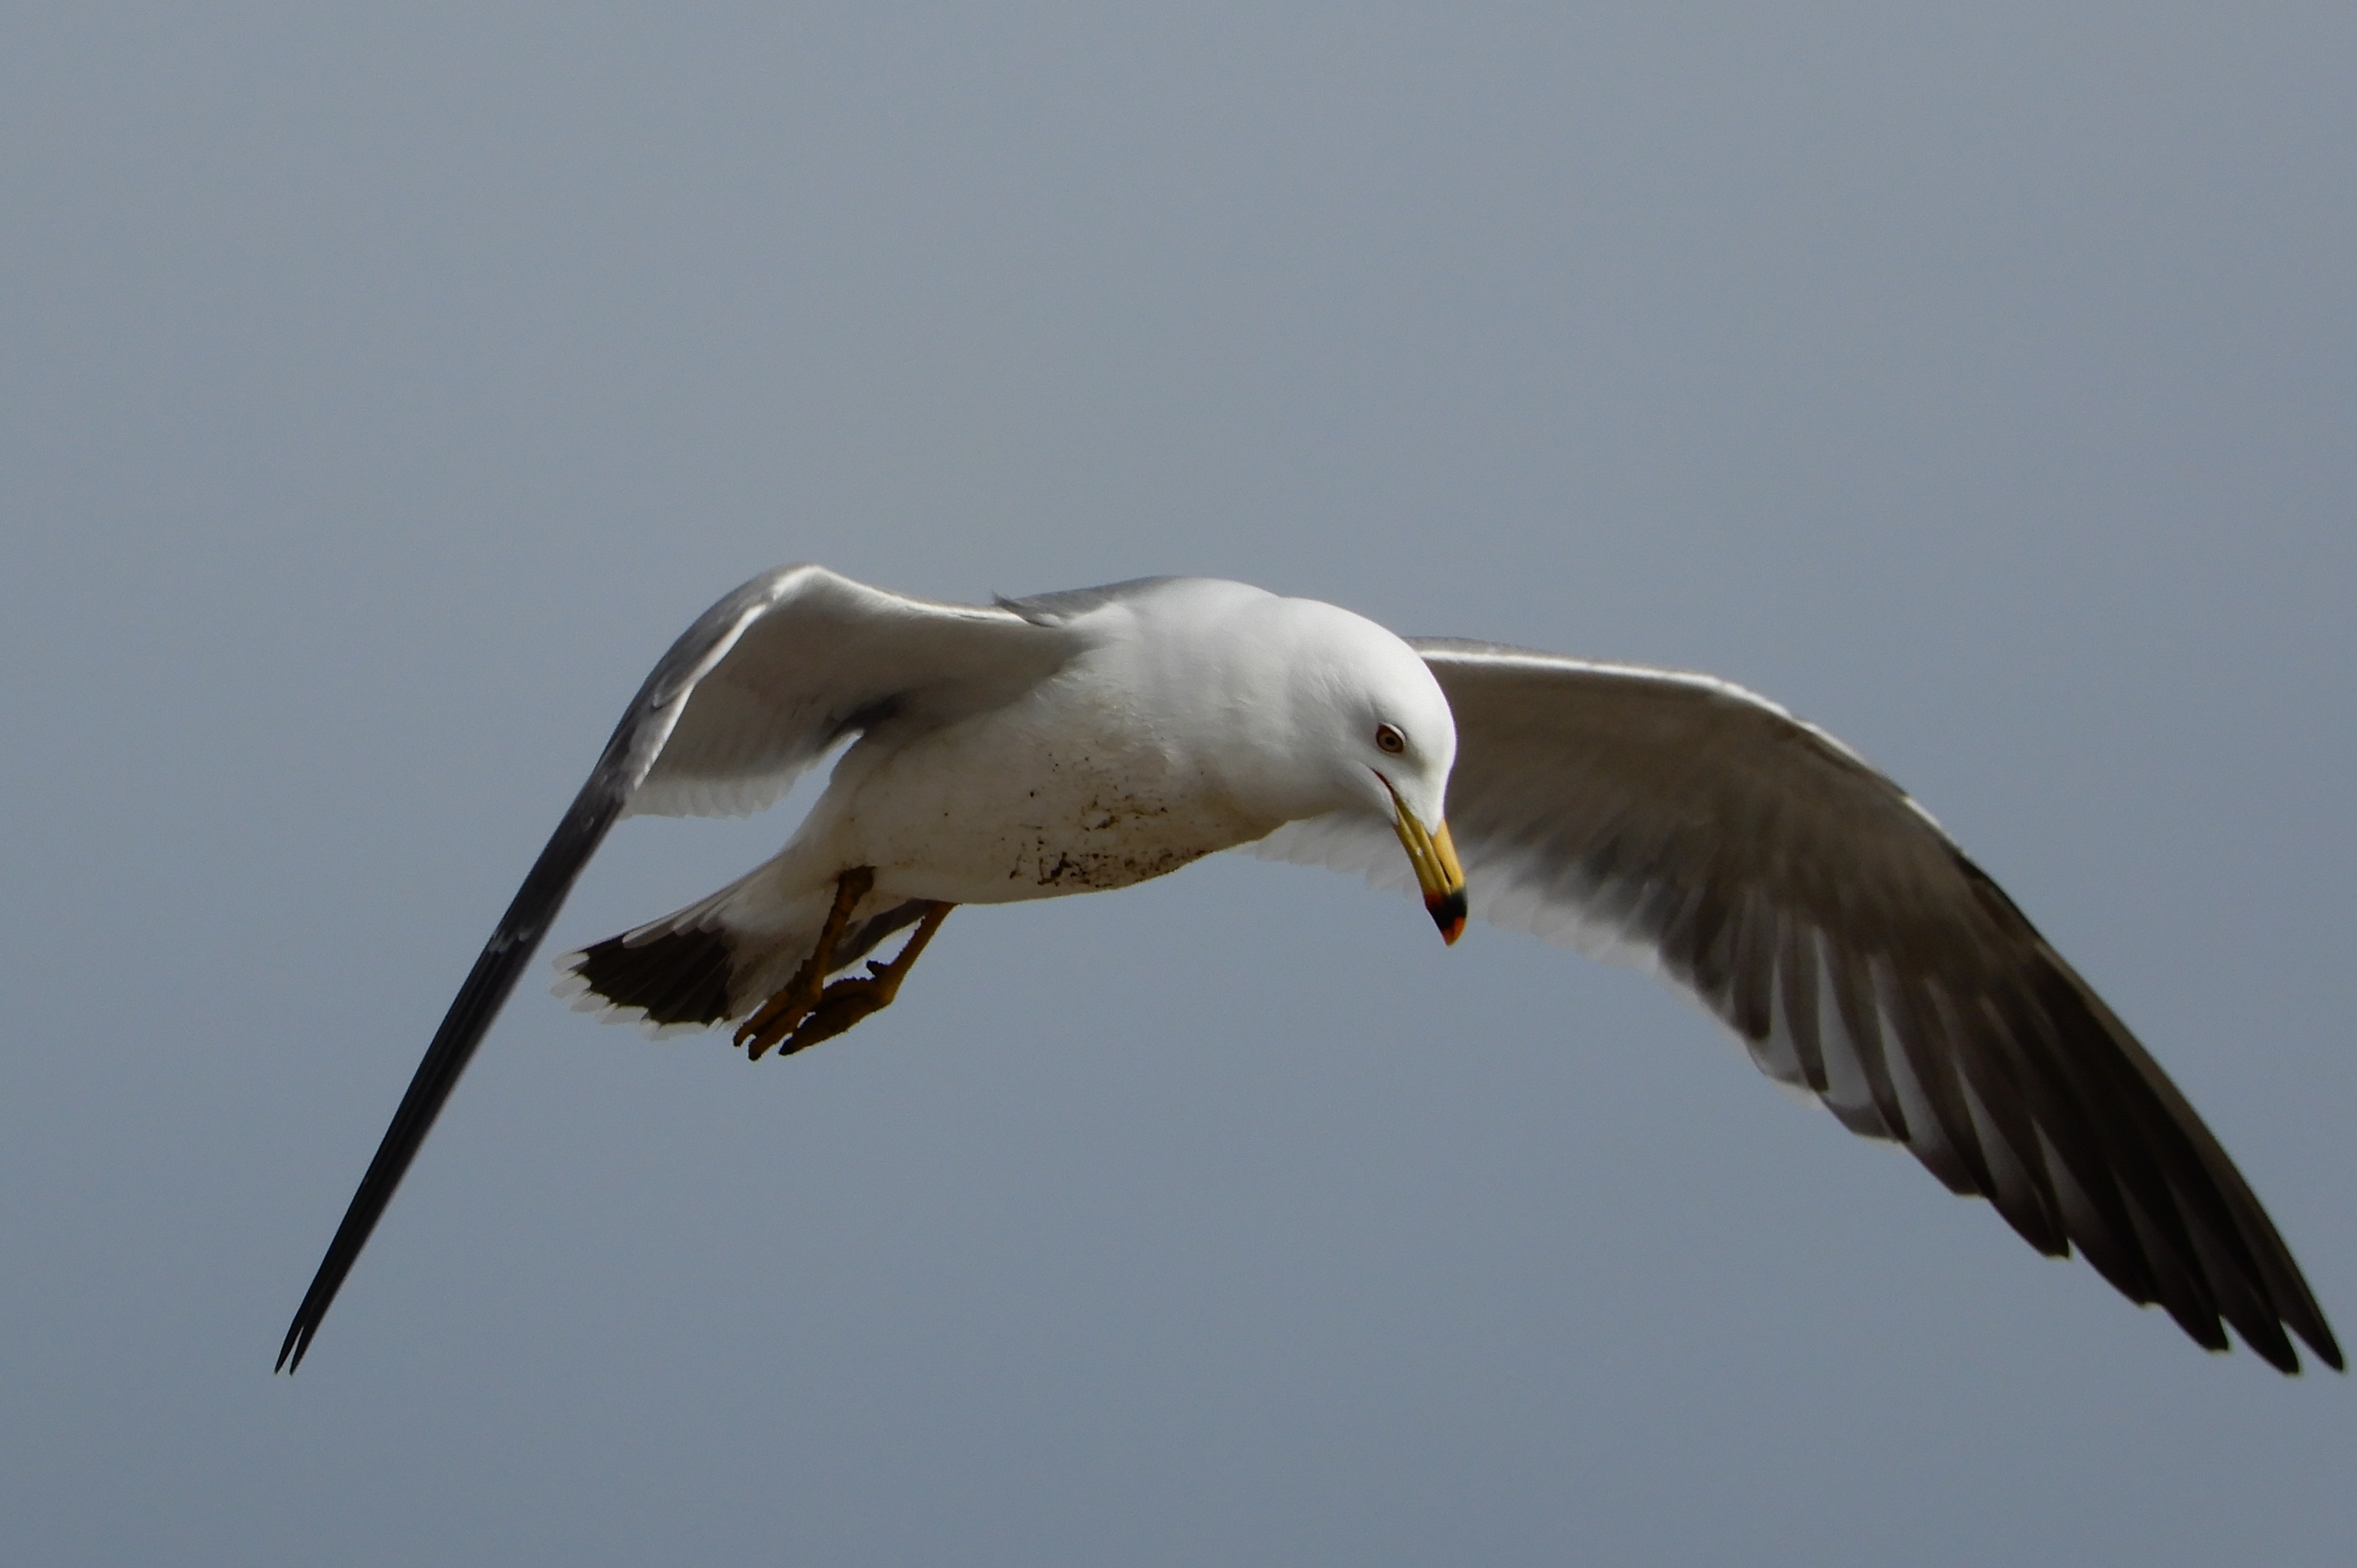
bird, wing, sky, animal, seabird, seagull, gull, beak, flight, natural, fauna, wild animal, free, vertebrate, albatross, sea gull